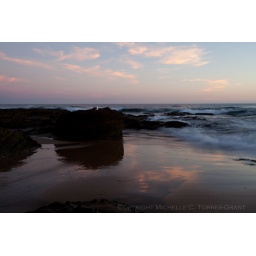
Original photo, 0.6 second exposure to best capture the reflection of the sky in the sand as I saw it.